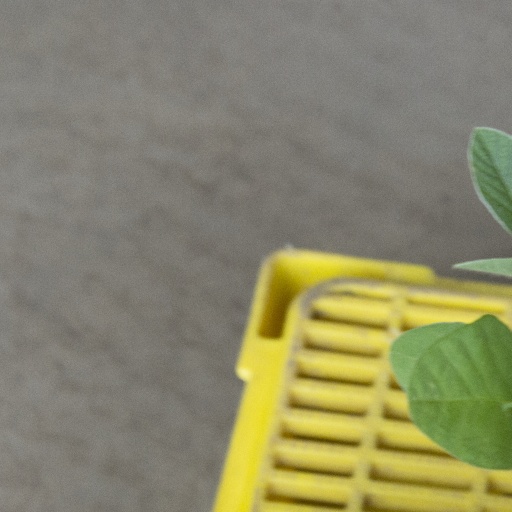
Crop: soybean